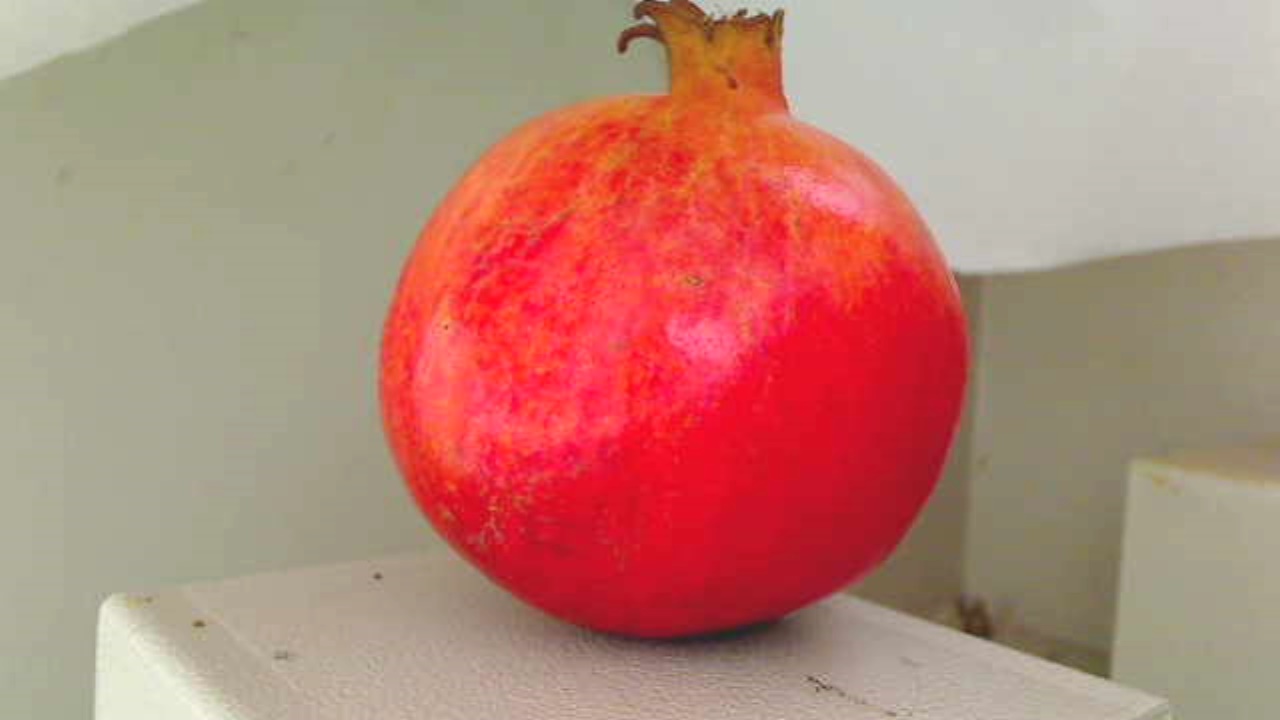
Grade: grade-2
Quality: quality-3